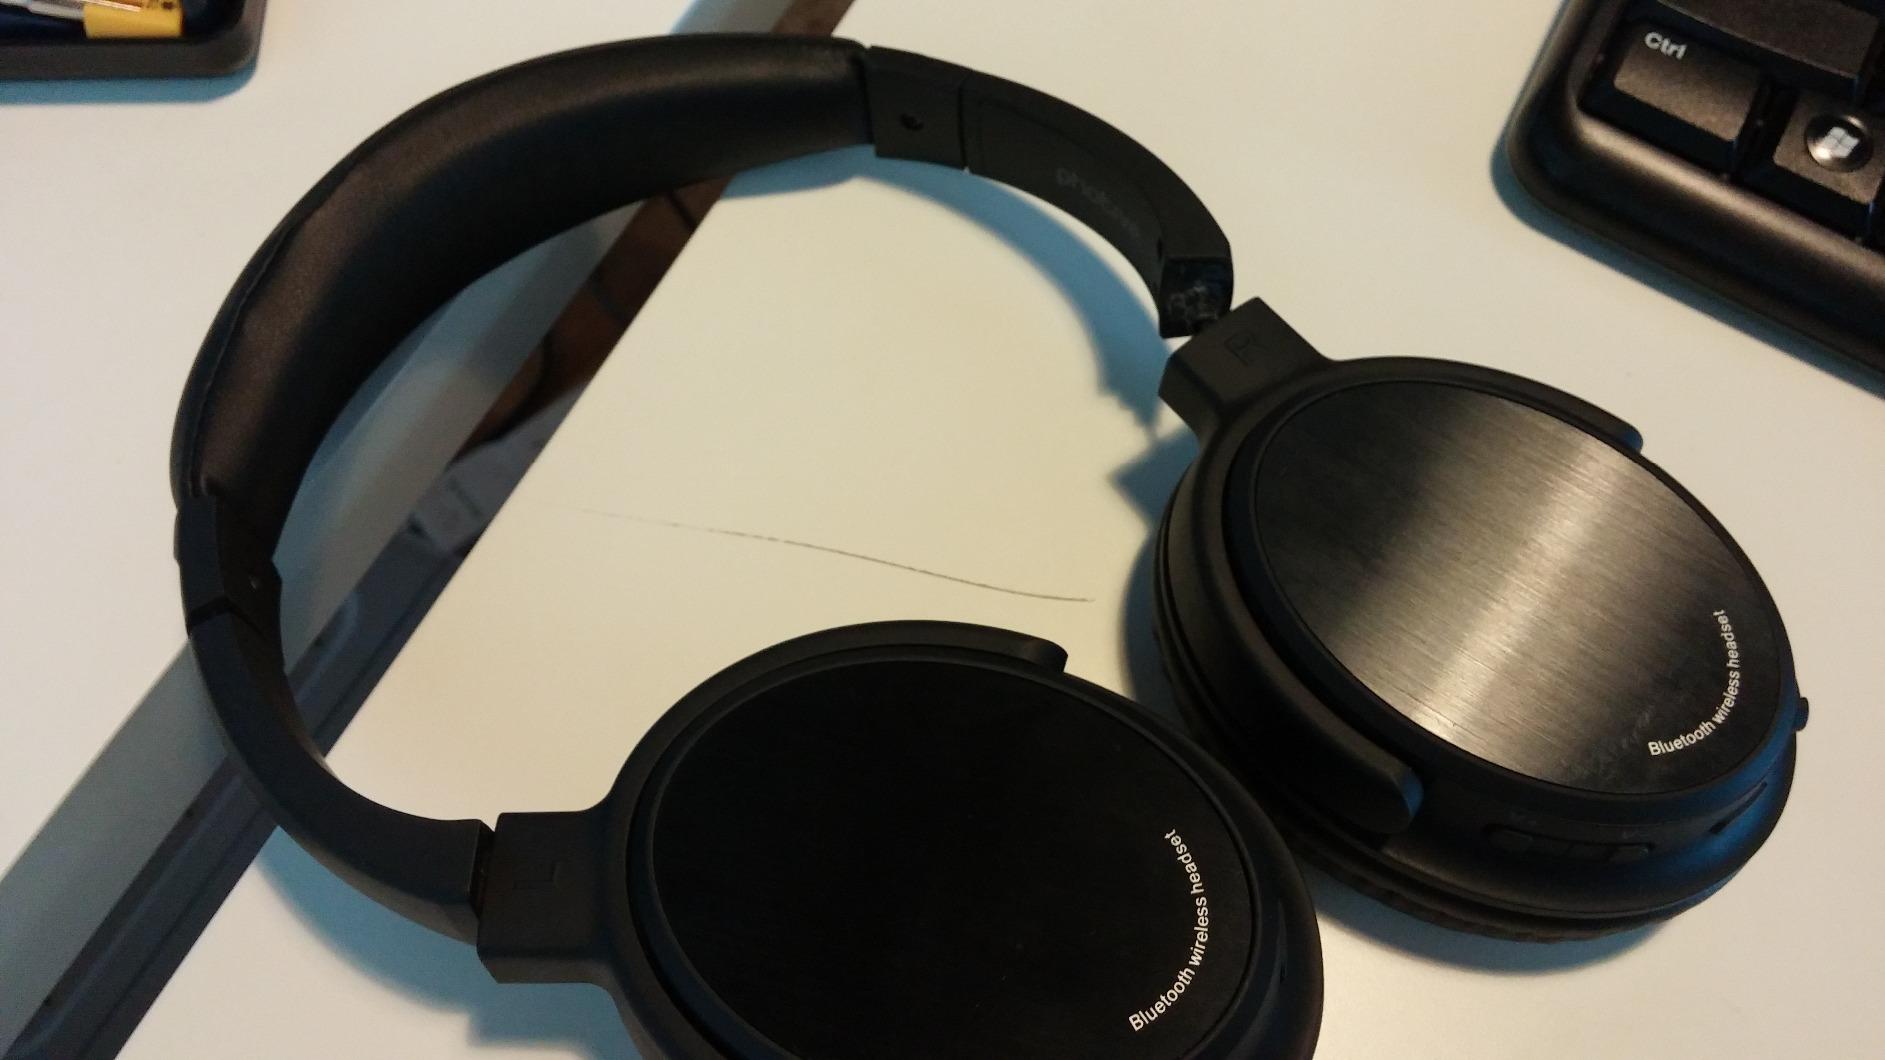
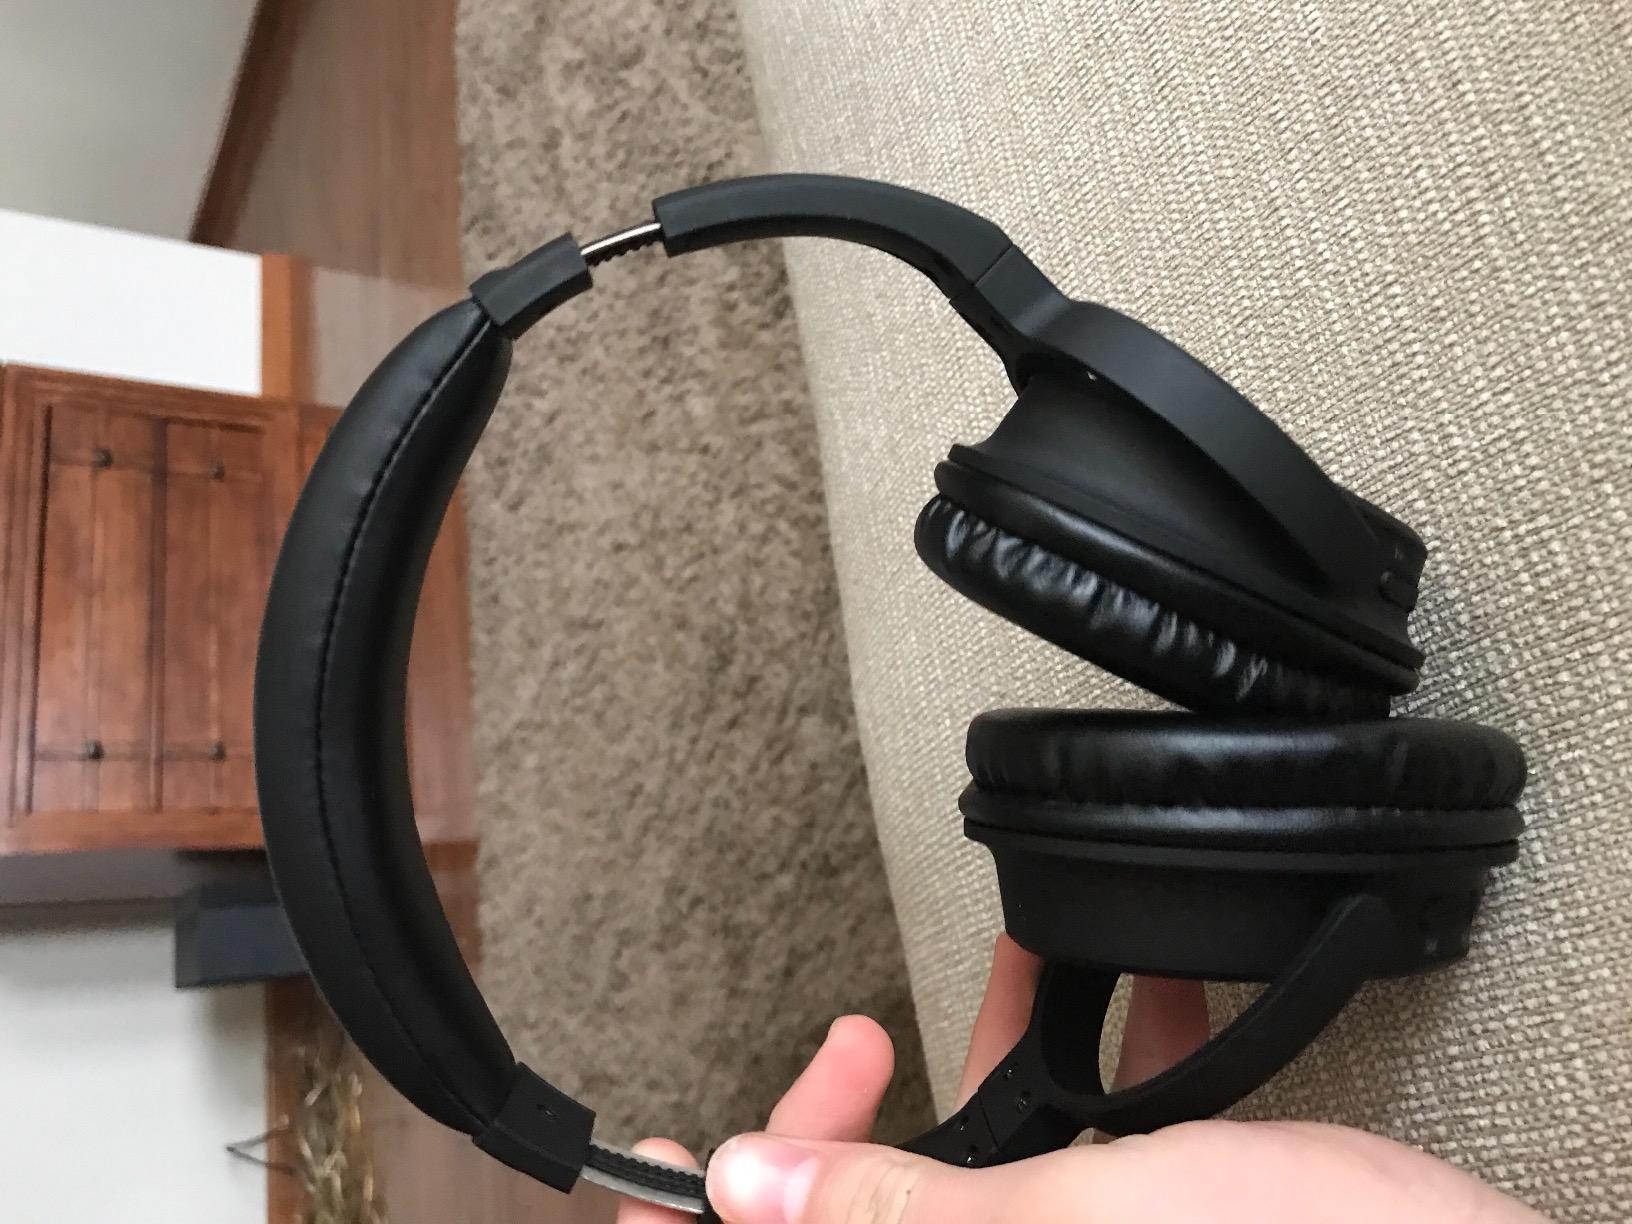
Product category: headphones
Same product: yes